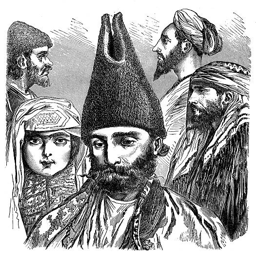
people and traditions of the world : vector art illustration